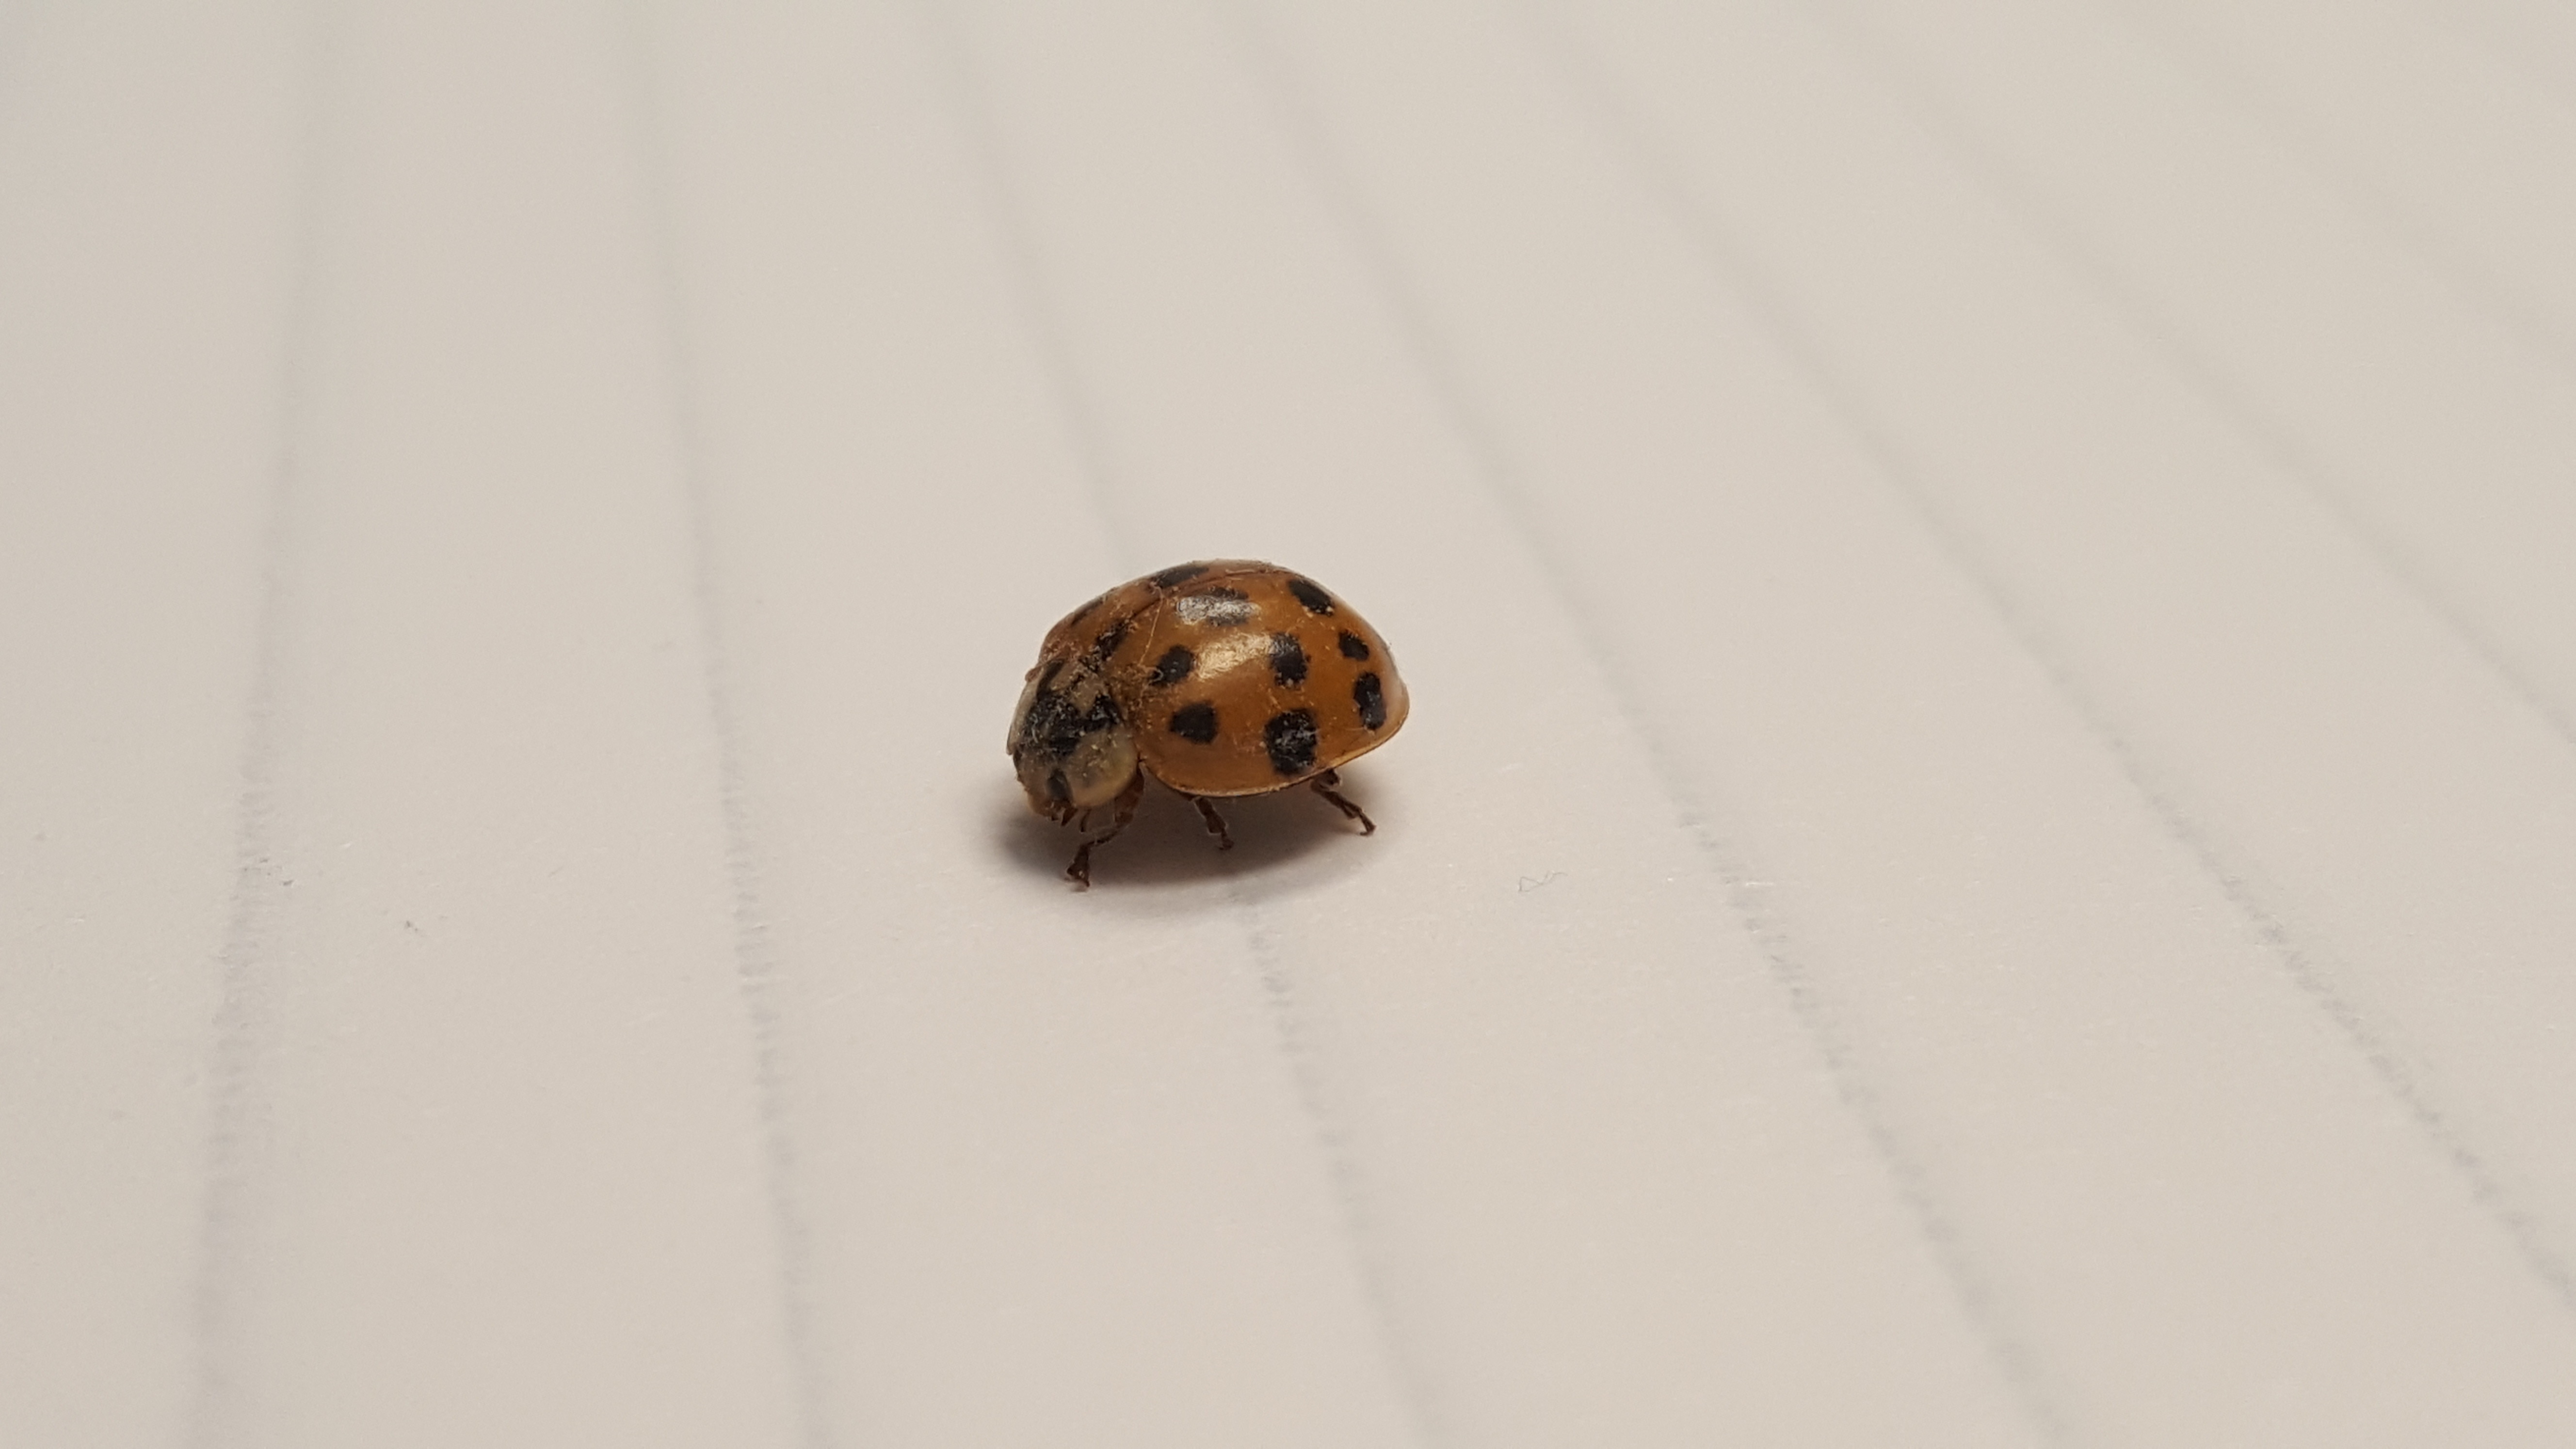
hand, insect, invertebrate, macro photography